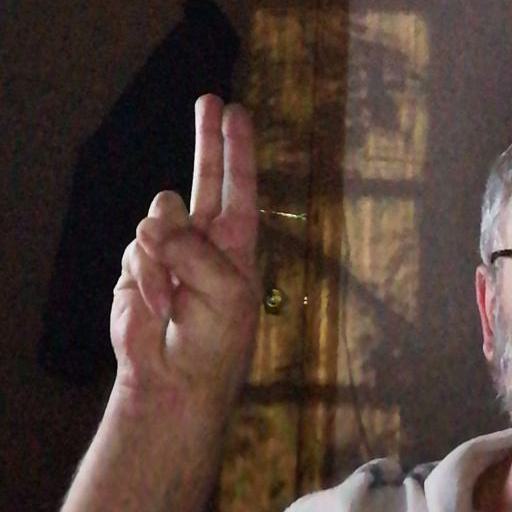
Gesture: two_up